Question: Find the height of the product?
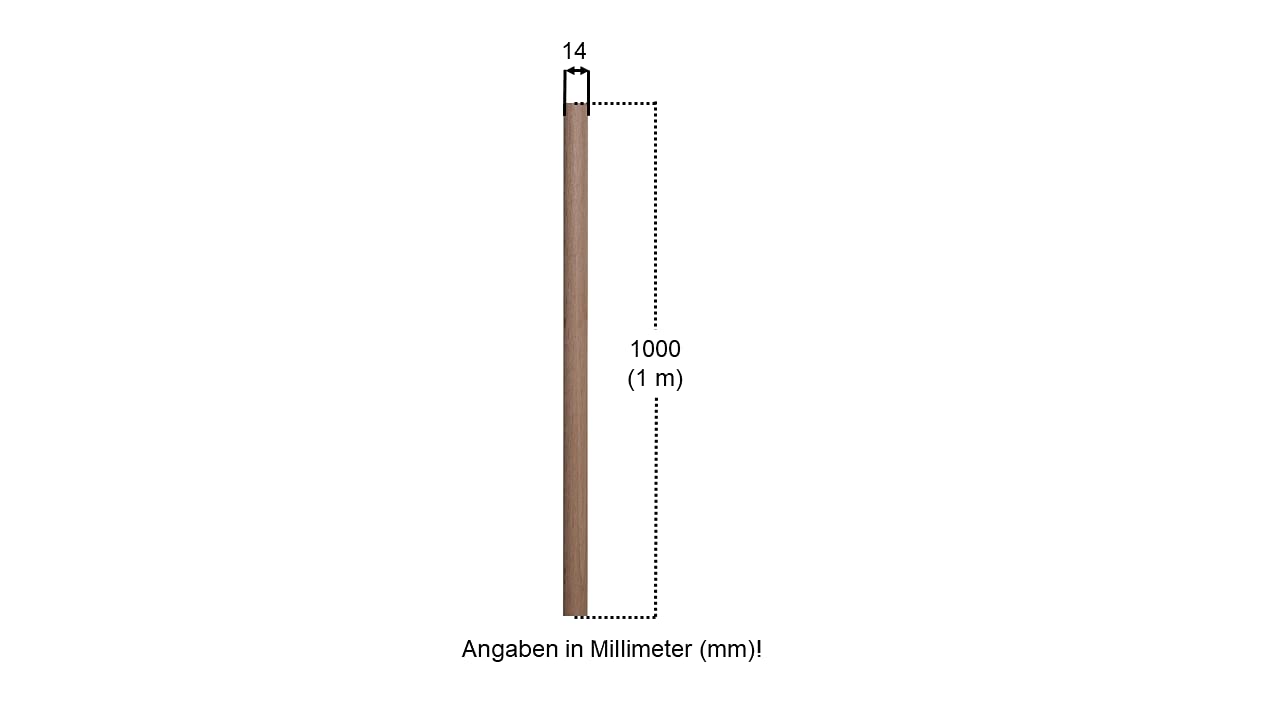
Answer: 1.0 metre